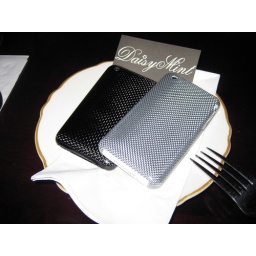
CarbonWare iPhone 3g/3gs carbon fiber and fiber glass cases were spotted at Daisy Mint in Pasadena, CA. Thanks, Janel.